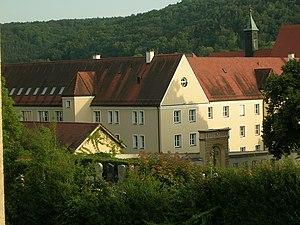
La Schottenklöster d'Eichstätt est une ancienne abbaye bénédictine, capucine et passioniste, dans le Land de Bavière et le diocèse d'Eichstätt.
La congrégation de la Passion de Jésus-Christ est une congrégation cléricale de droit pontifical.